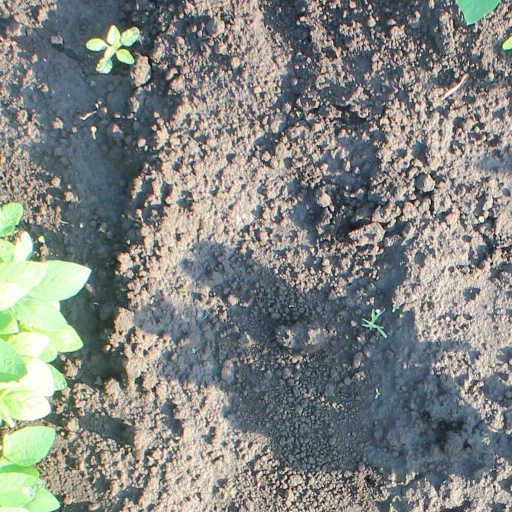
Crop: soybean